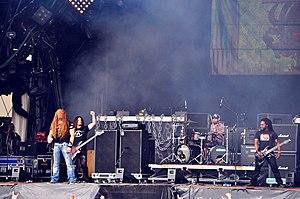
Zuul FX au Hellfest 2011
Zuul FX est un groupe de metal industriel français, originaire de Pontoise, dans le Val-d'Oise.